Port of Rijeka

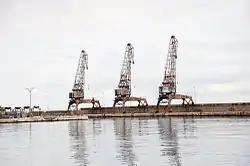
Cranes in the Port of Rijeka

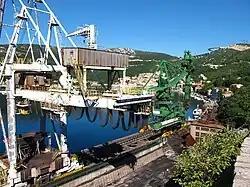
Bakar bulk cargo terminal

The Port of Rijeka is located on the Kvarner Gulf in the northern Adriatic Sea, centered on the city of Rijeka. The facilities include terminals and other structures in the city and in the area reaching from the Bay of Bakar, where the bulk cargo terminal is located, approximately east of Rijeka, to Bršica to the west of Rijeka, where there is a multi-purpose terminal. The Port of Rijeka is at the southern terminus of the Pan-European transport network Corridor Vb, representing a maritime extension of the rail and road routes leading to and from Rijeka. They include modern roads such as the A6 motorway, forming a part of the European route E65 and connecting Zagreb, Budapest and Vienna, and the A7 motorway, a part of the European route E61 and the E65. Rail links comprise single-track railway lines to Zagreb and to Pivka, Slovenia. There are plans to upgrade to a high-performance, double-track railway.